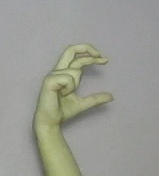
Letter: thal